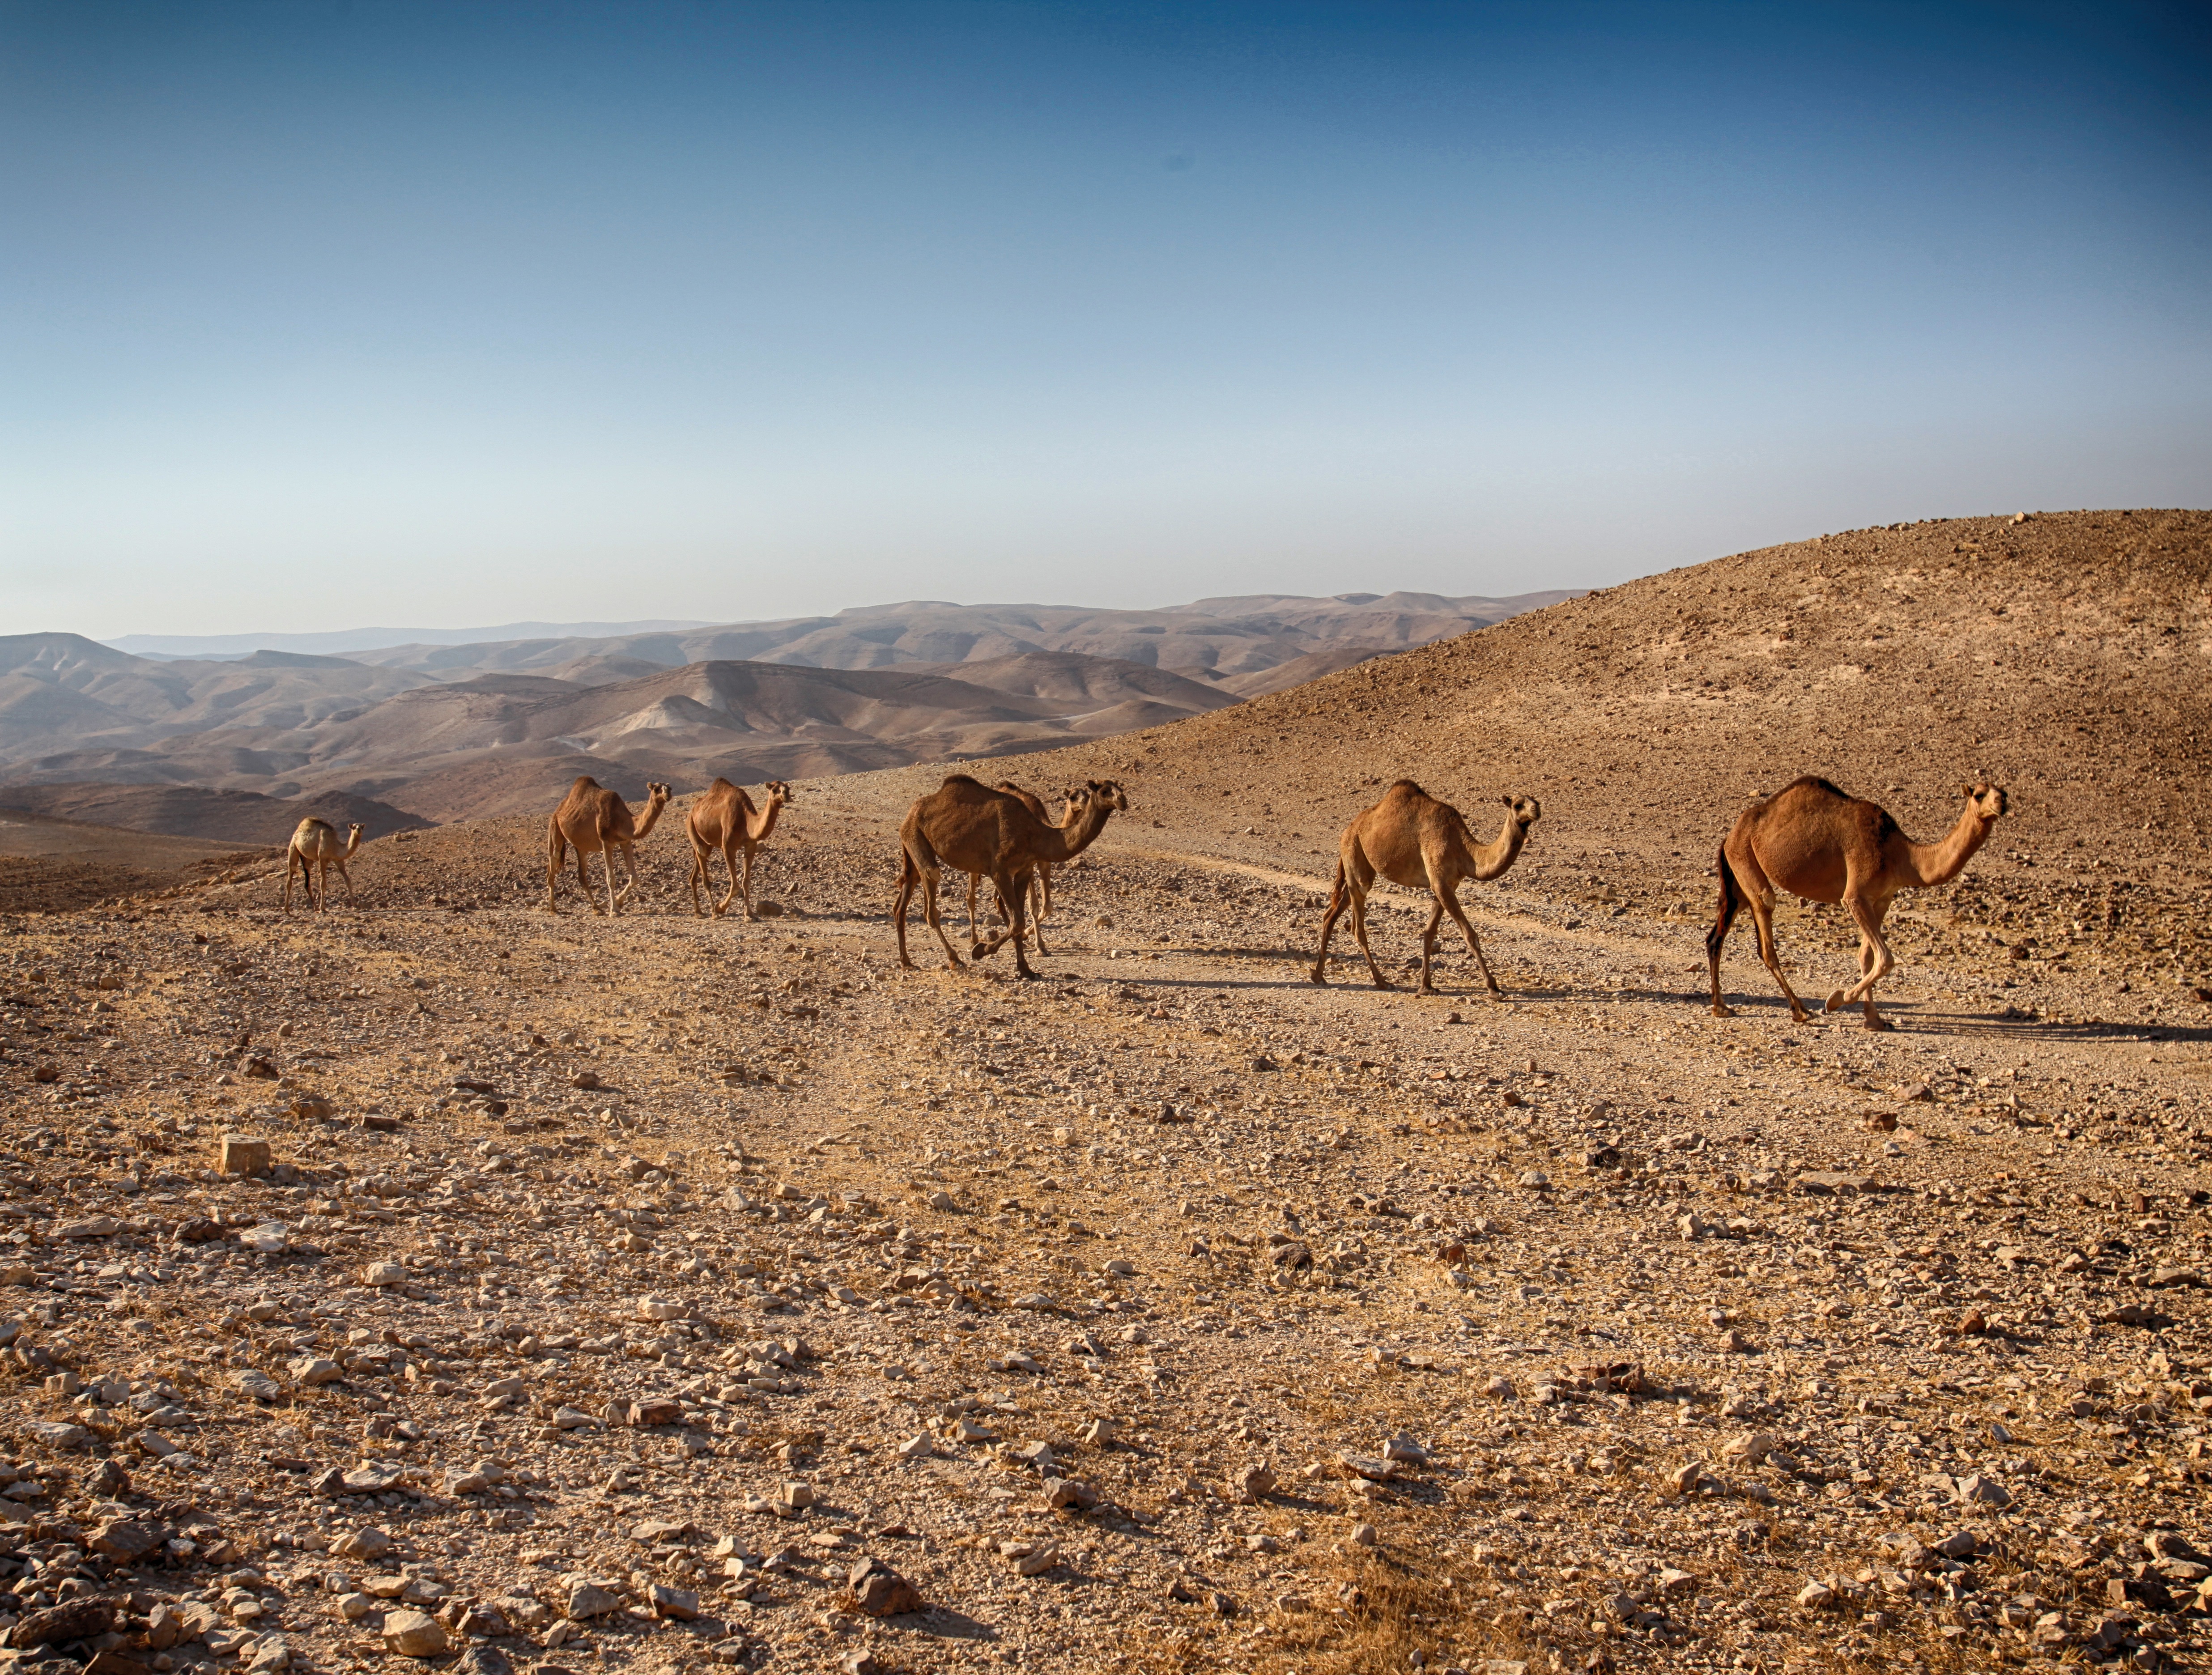
landscape, nature, sand, rock, wilderness, mountain, sky, prairie, desert, sandstone, valley, stone, vacation, dry, cliff, remote, wildlife, camel, herd, red, park, brown, blue, empty, canyon, yellow, extreme, dead, fauna, savanna, plain, national, geology, grassland, climate, plateau, wide, history, area, geological, middle, interesting, rare, ecosystem, israel, wadi, east, steppe, timna, negev, dead sea, arava, natural environment, aeolian landform, camel like mammal, arabian camel